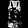
Label: T - shirt / top